Norwegian Air Shuttle

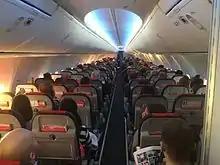
Boeing Sky interior on a Norwegian Boeing 737-800

Norwegian's Boeing 737s are configured in an all-economy class layout consisting of 186 or 189 seats in a 3–3 configuration. The airline offers in-flight entertainment by overhead screens, video on demand streamable to personal devices, and WiFi Internet access. When the airline previously operated widebody Boeing 787 aircraft through its integrated subsidiaries, it offered premium economy class seating and services. As a low-cost airline, Norwegian charges additional fees for on-board food and drinks, checked baggage, payment by credit card and other non-core services.